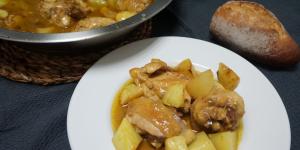
guiso de pollo con patatas de la abuela